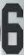
Number: 6